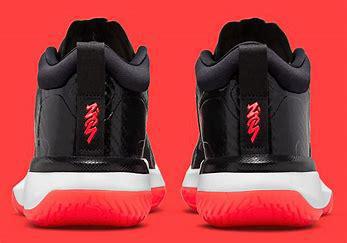
Brand: Jordan
Model: Zion 1